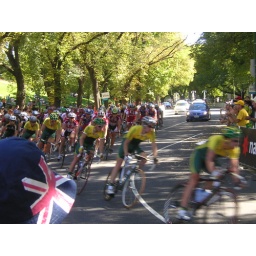
The peleton flying past in the road race!